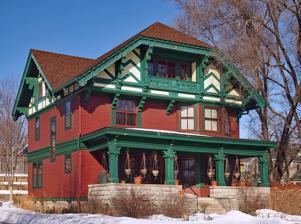
Building: Olaf Lee House
Country: United States of America
Year built: 1905
Historic house in Minnesota, United States United States historic place Olaf Lee House U.S. National Register of Historic Places The Olaf Lee House from the southeast Show map of Minnesota Show map of the United States Location 955 Jessie Street North Saint Paul, Minnesota Coordinates 44°58′12″N 93°4′40″W / 44.97000°N 93.07778°W / 44.97000; -93.07778 Built 1905 Architect Clarence H. Johnston, Sr. ; Fred C. Norlander Architectural style Bungalow/Craftsman NRHP reference No. 84001670 Added to NRHP February 16, 1984 The Olaf Lee House was built in 1905 in Saint Paul, Minnesota , United States, and is listed on the National Register of Historic Places . The house is significant for its sophisticated Swiss Chalet and American Craftsman design by Clarence H. Johnston, Sr. The four-bedroom house is about 2,800 square feet (260 m 2 ) and is located in the Payne-Phalen neighborhood. References